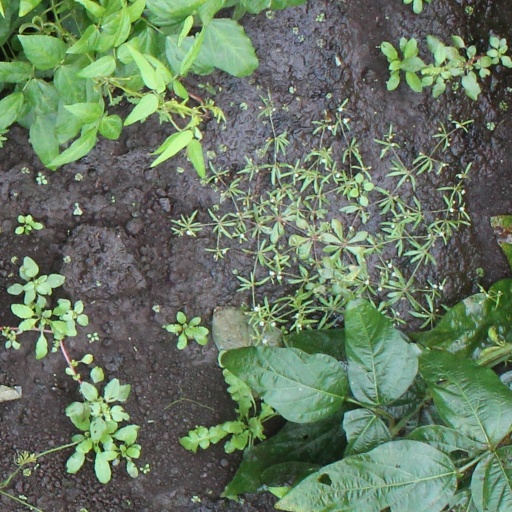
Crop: soybean